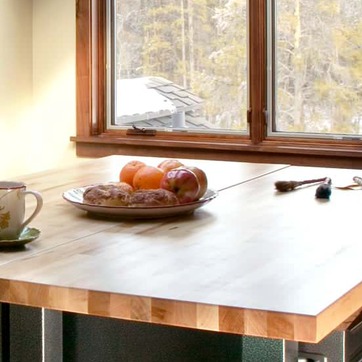
Material: food